Inde

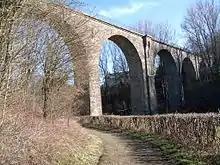
"Itertalviadukt" viaduct of the Vennbahn railway over the Inde

Its name is of Celtic origin: "Inda". The Inde has a counterpart, a "small Inde", in France: the Andelle, which is a long river in the French département Seine-Maritime and whose original name was Indella.